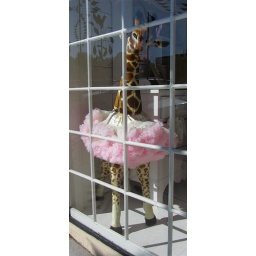
Brookside store window and reflections. Couldn't resist this cute giraffe dressed up in a tutu.